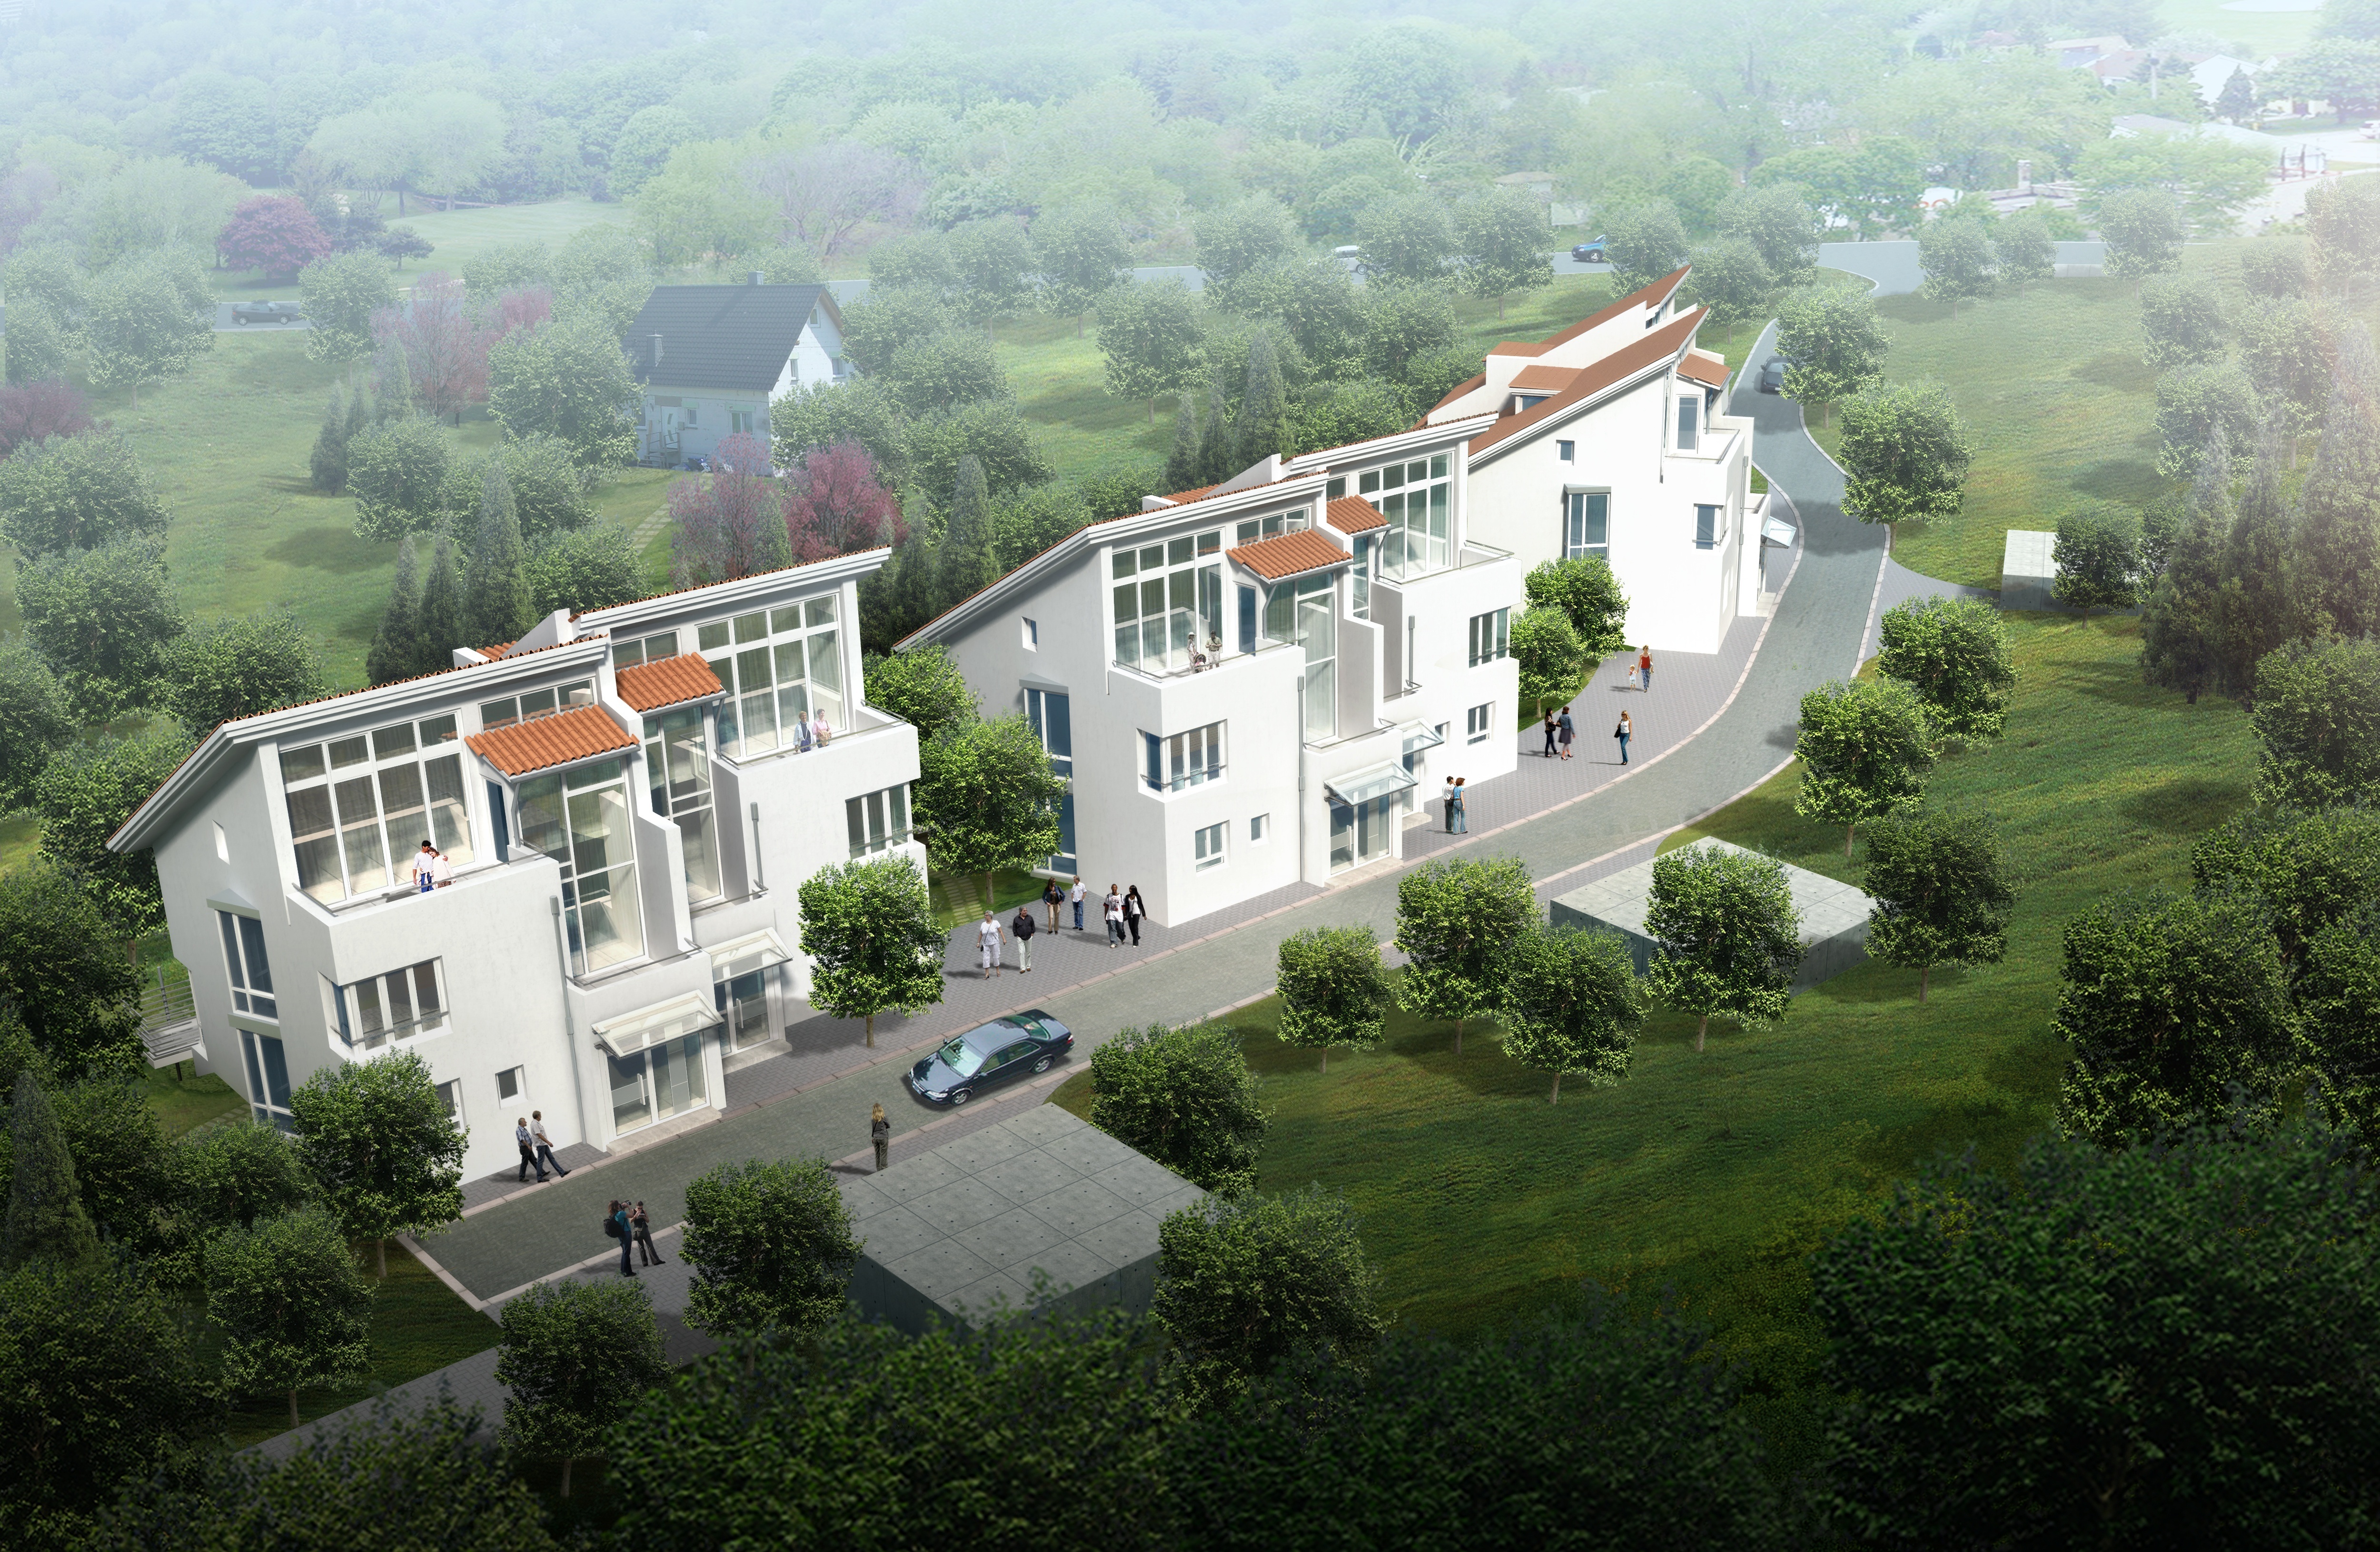
landscape, architecture, villa, mansion, house, town, building, chateau, mountain range, village, suburb, property, monastery, estate, neighbourhood, rural area, visualization, bird's eye view, cgi, rendering, aerial photography, visualization 3d, residential area, architectural visualization, semi detached house